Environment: real
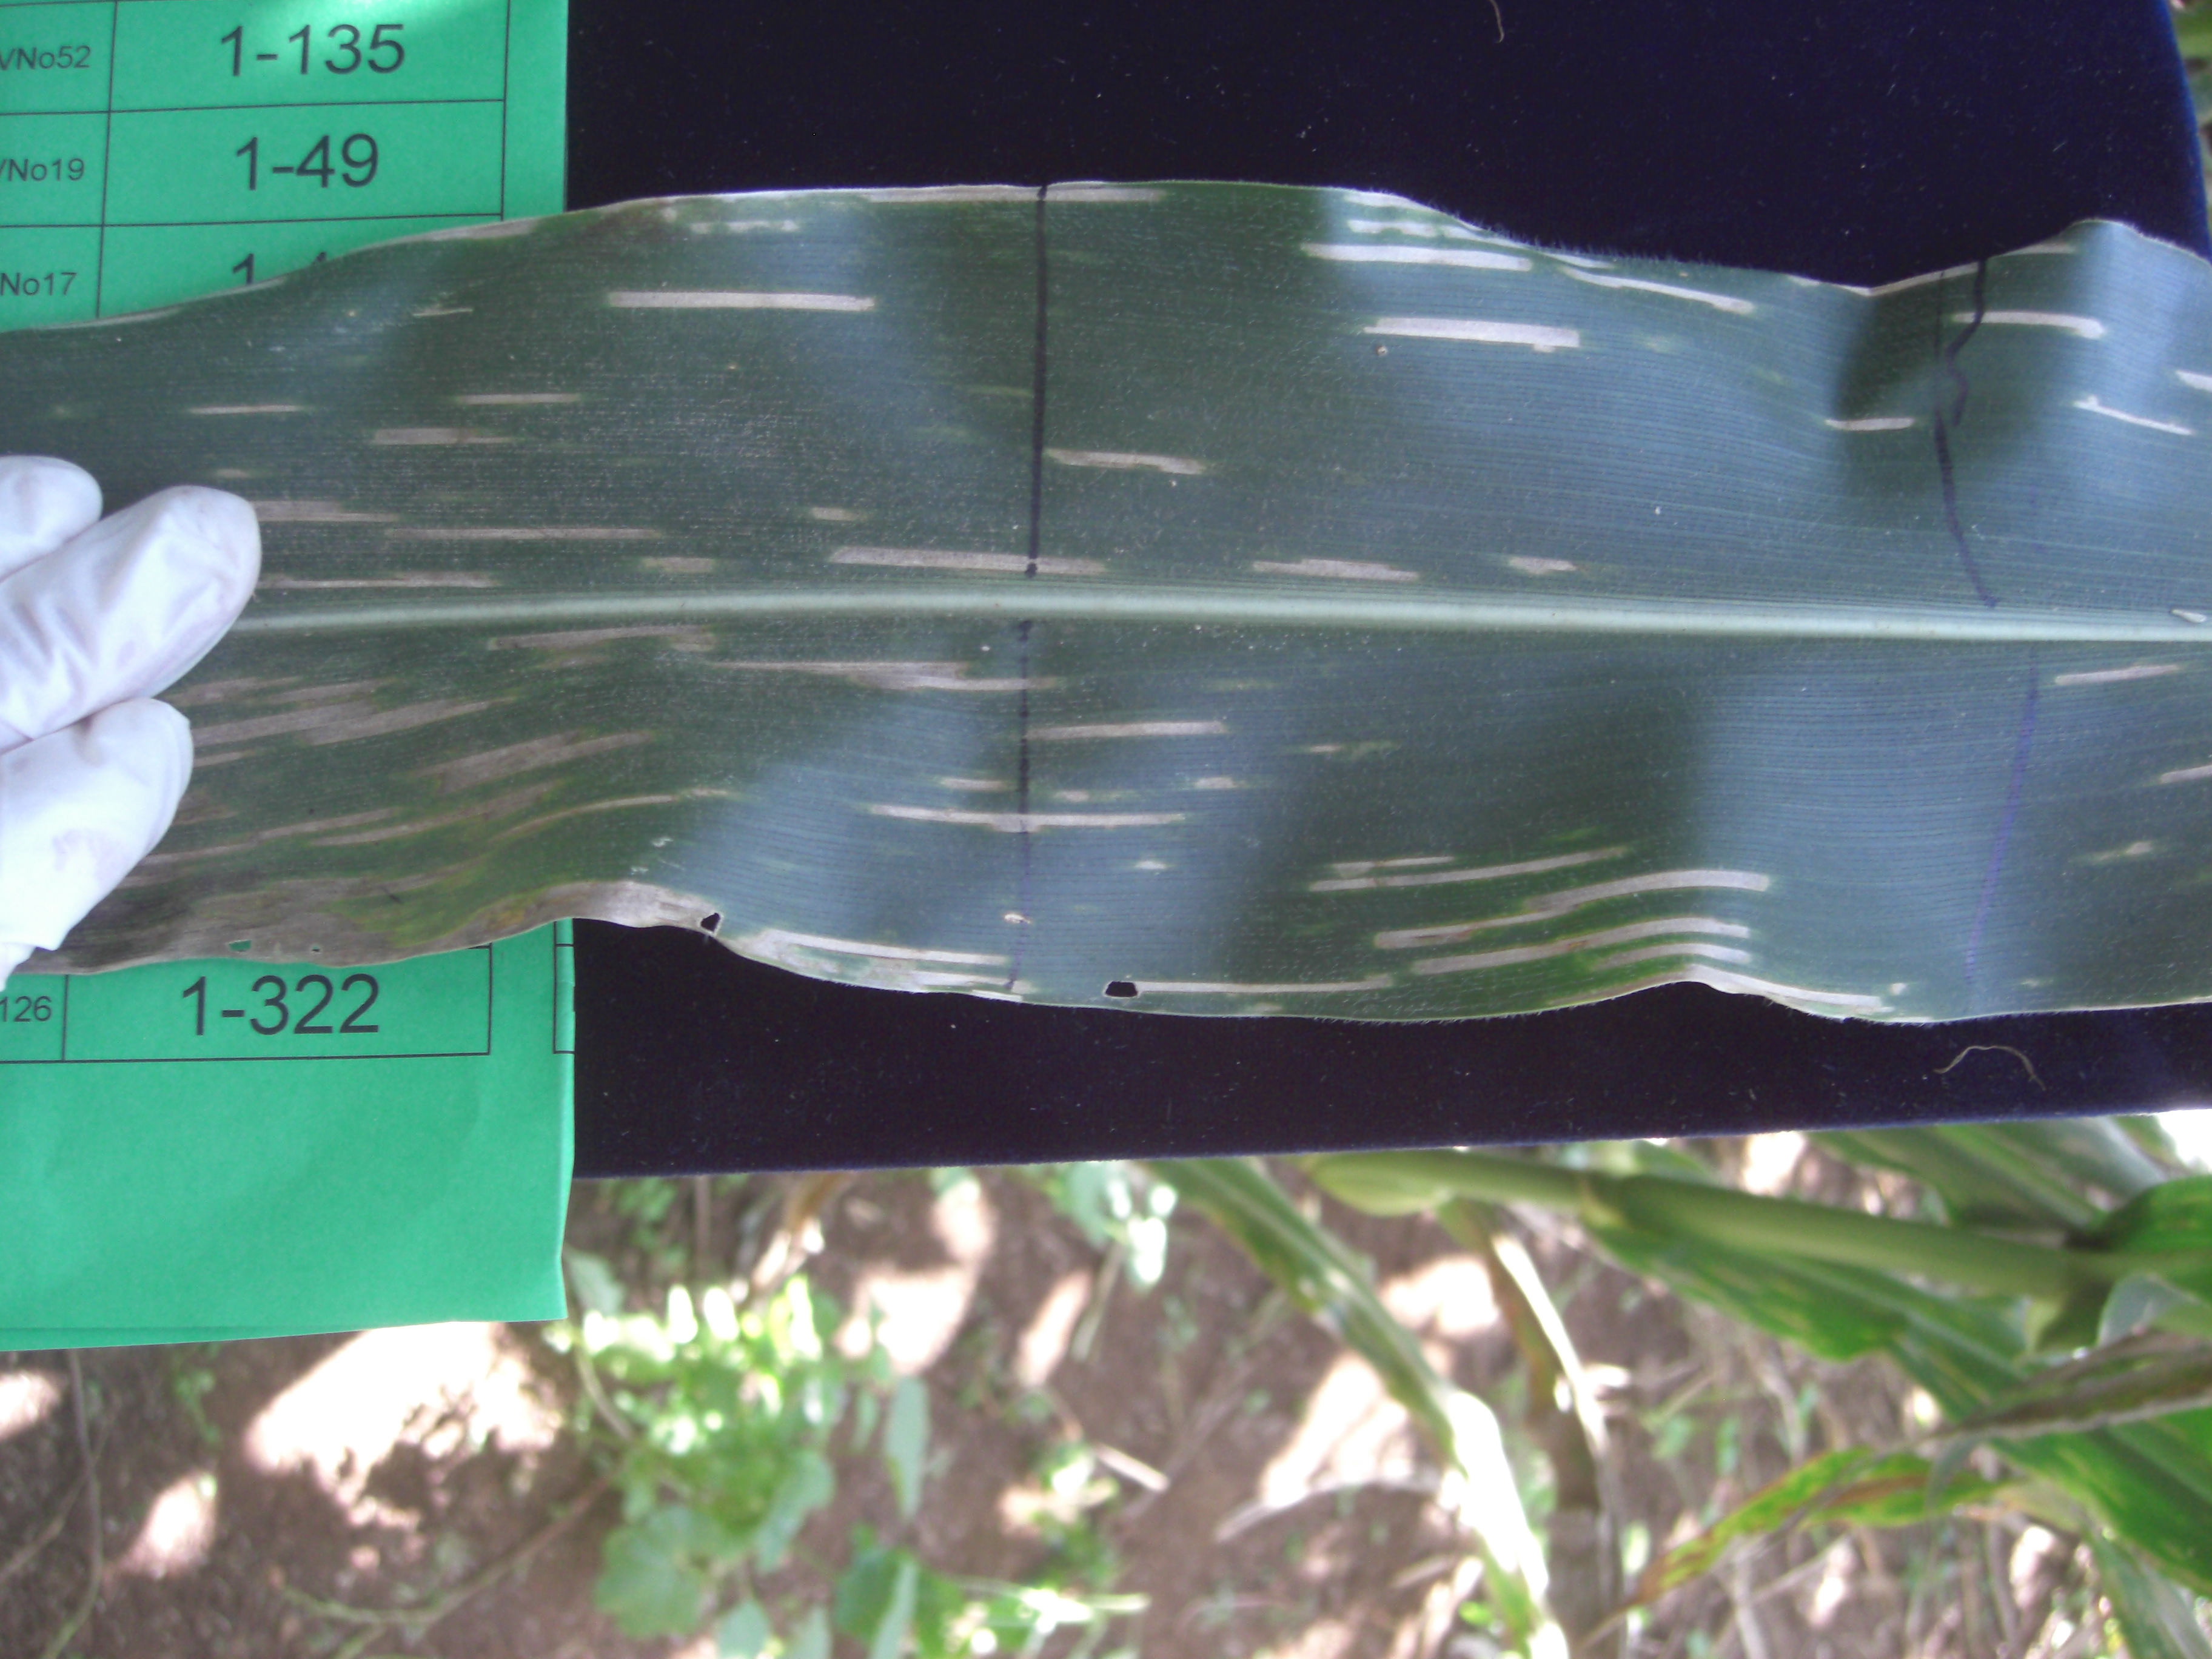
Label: gray_leaf_spot